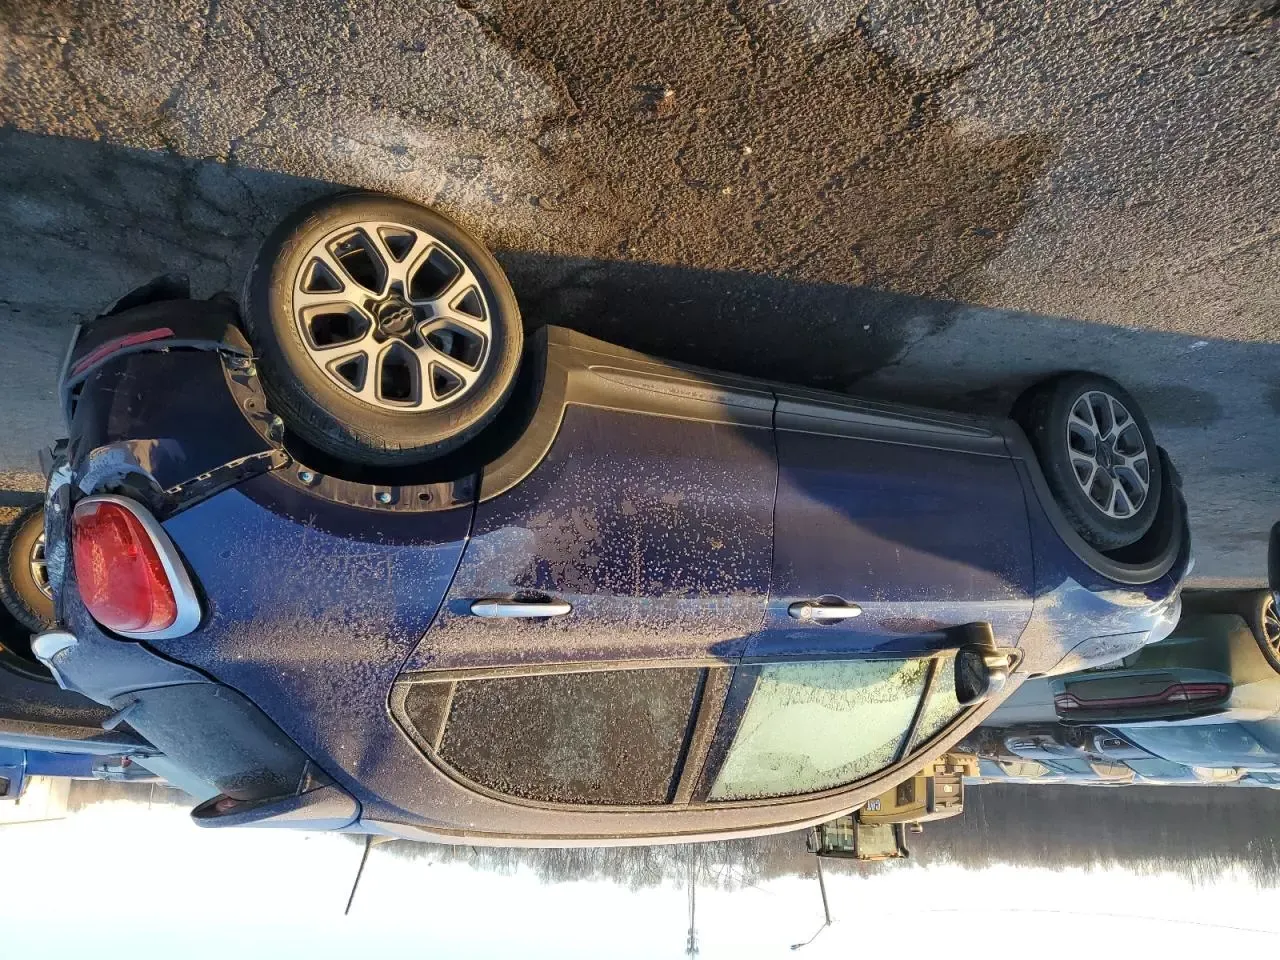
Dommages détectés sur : aile arrière droite, pare-choc arrière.
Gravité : majeur